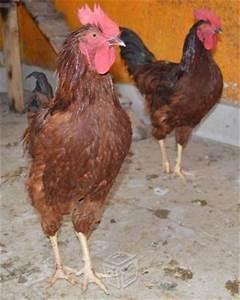
chicken